San Luis Soyatlán

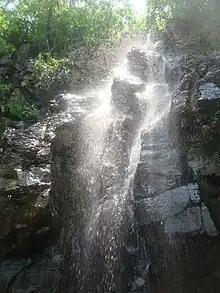

Situated less than 5 km south of the population, located on a hill top of about 273 meters higher than the lake shore, is the Mirador y la Cruz (a viewpoint and cross). Where a big metal cross stands “overlooking” the north shore of the lake and the town itself, with a shrine to the Virgin of Guadalupe nearby.